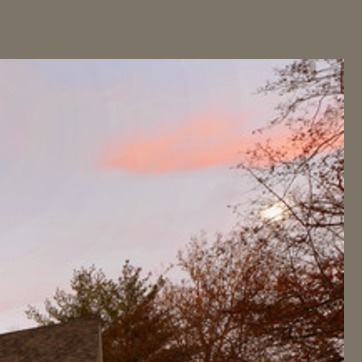
Material: sky